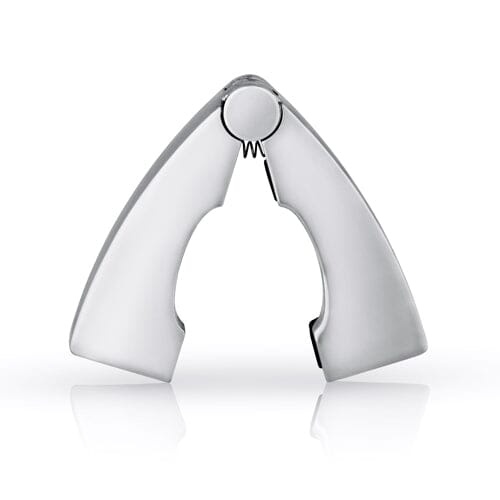
Silver Foil Cutter by Viski
Four sharpened saucer blades effortlessly encircle the tops of wine bottles on this dexterous cutter, ensuring the smooth removal of any unwanted foil. Simply squeeze the sides and give it a quick turn for speedy, single-handed slicing. Specifications Zinc alloy Polished finish 4 disc blades Easy-squeeze design
Brand: TRUE
Category: Home & Garden > Kitchen & Dining > Barware > Foil Cutters